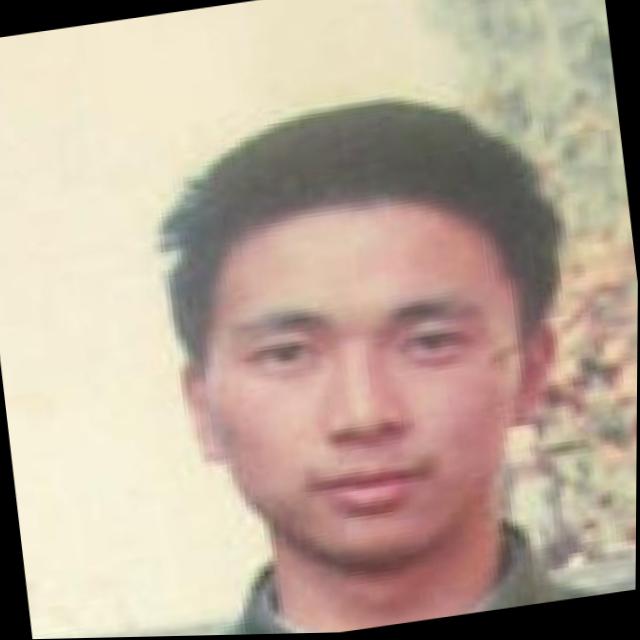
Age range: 21-44